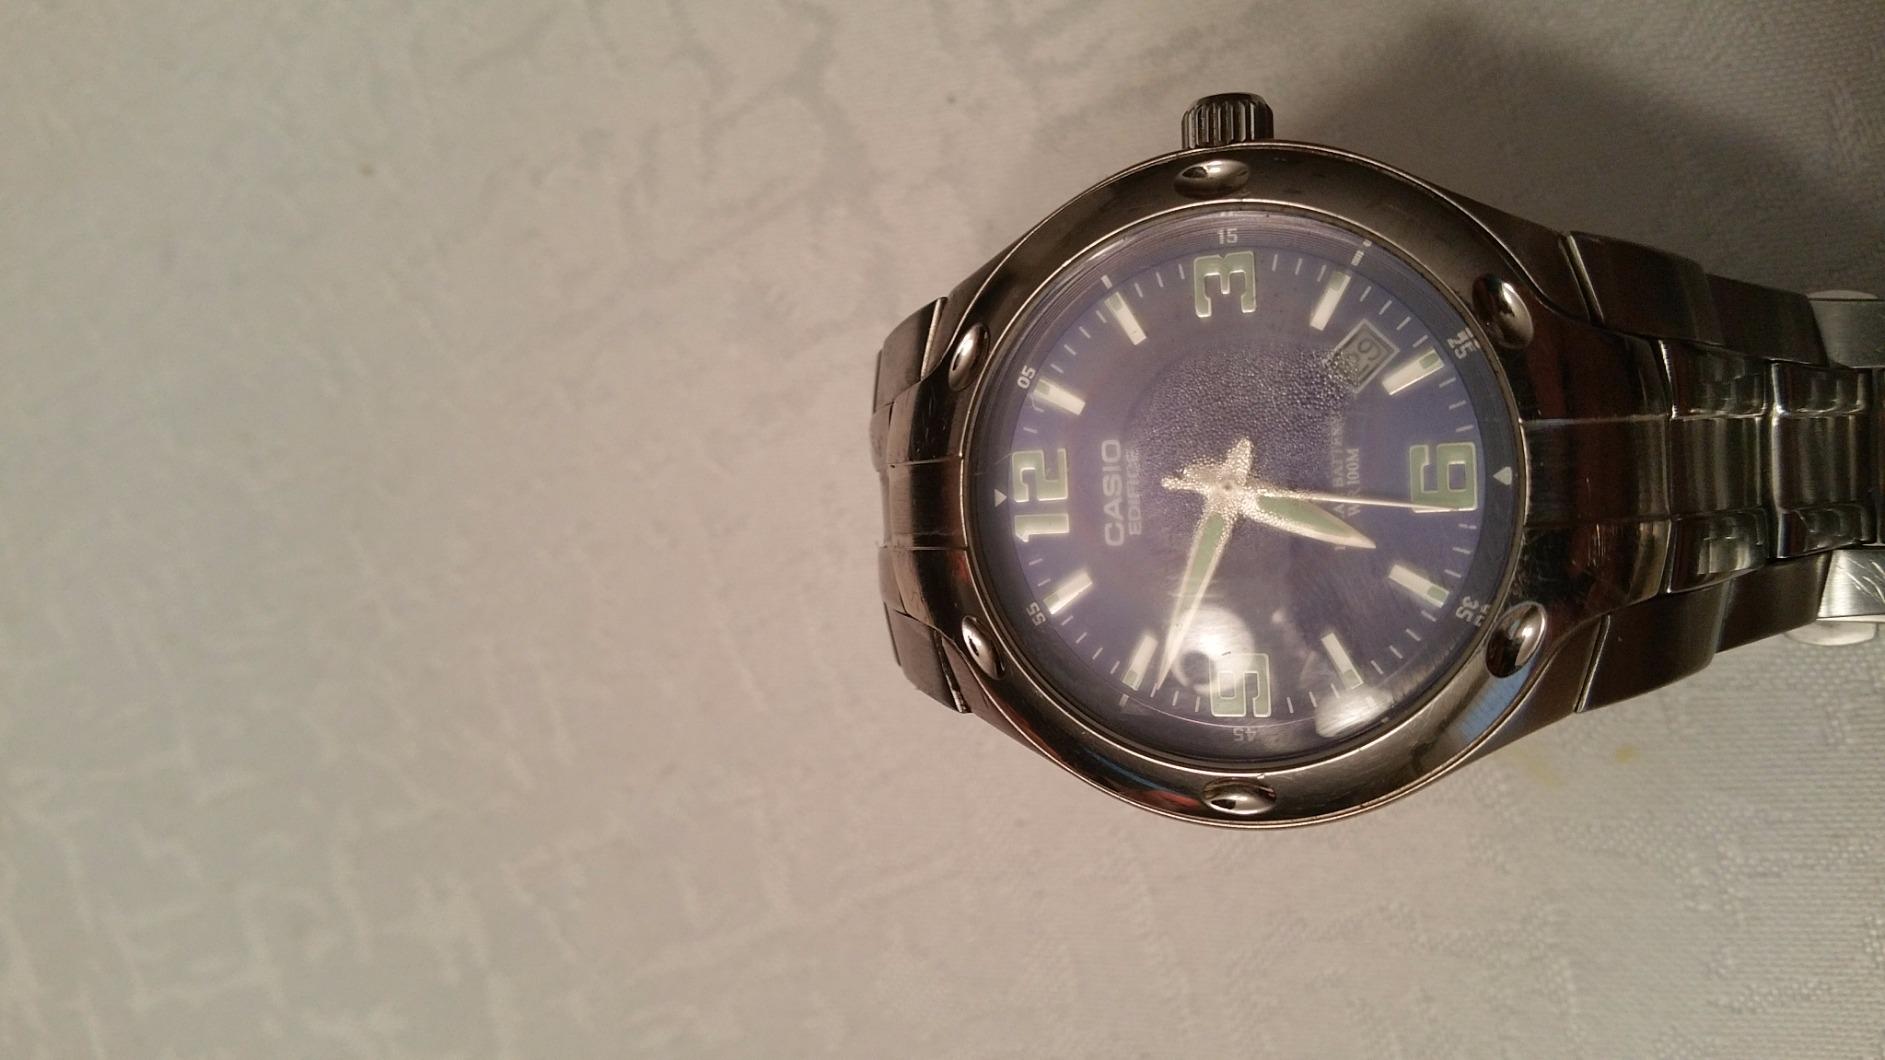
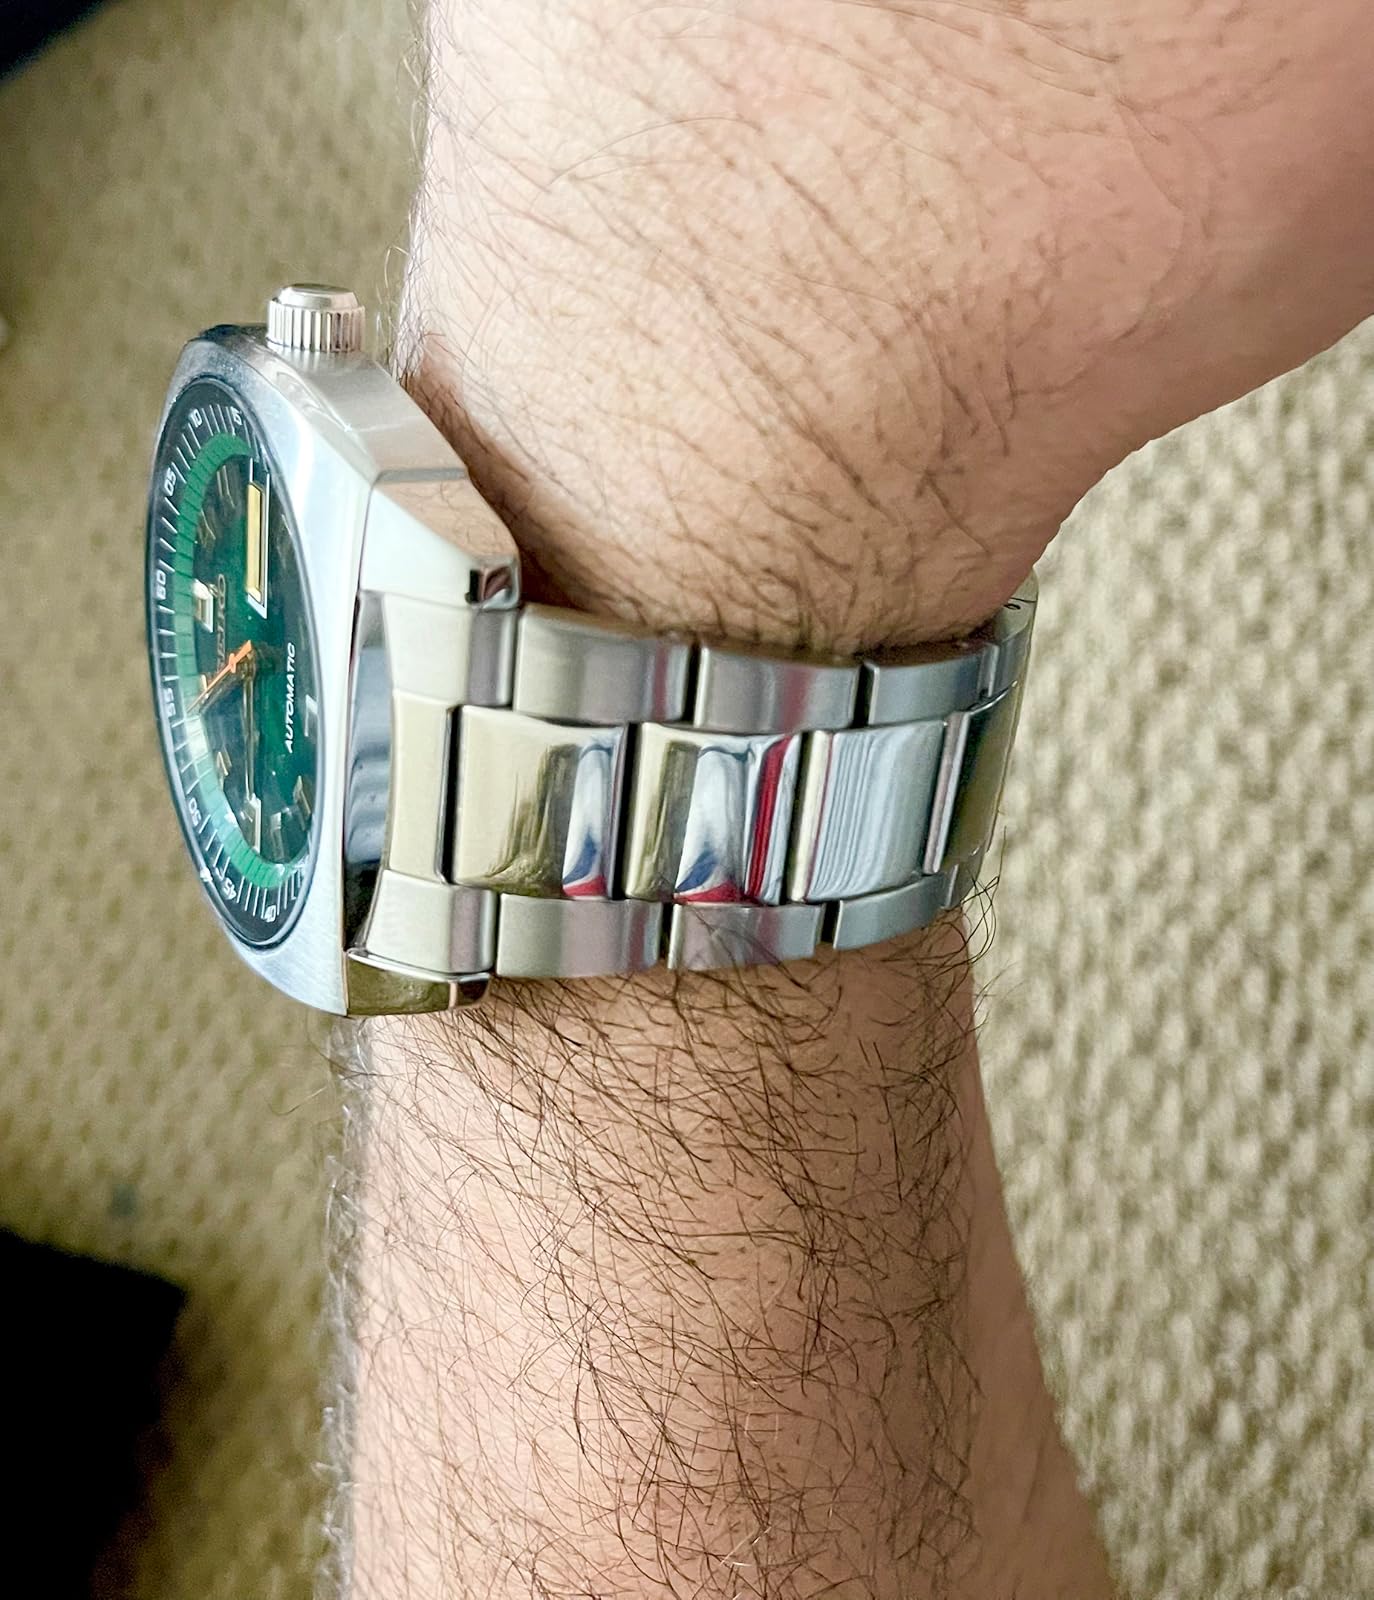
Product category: accessories_watch
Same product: no